RAF Coastal Command

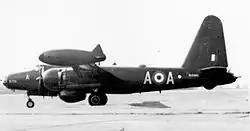
A Neptune MR1 of 217 Sqn Coastal Command RAF in 1953

The capitulation of Germany in May 1945 was followed by a rapid rundown of Coastal Command with the immediate disbandment of combat units and the transfer of aircraft to the RAF Transport Command. Commonwealth personnel were also sent home and the powerful Bristol Beaufighter and de Havilland Mosquito wings were reduced. The Command still maintained strong air-sea-rescue Air-sea rescue (ASR) and reconnaissance forces but its ASW was lopsided. With a few exceptions, only a handful of squadrons with ASW aircraft remained by January 1946.